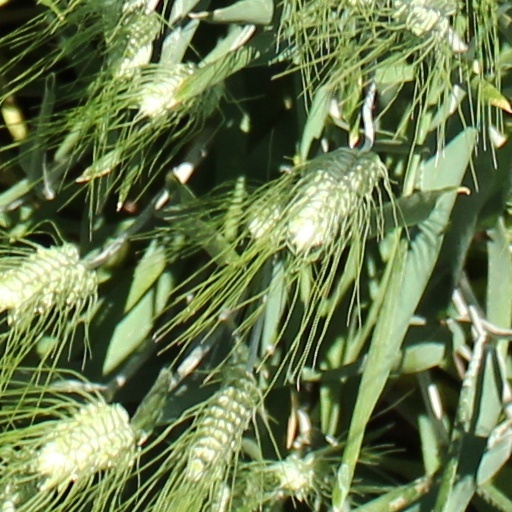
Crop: wheat